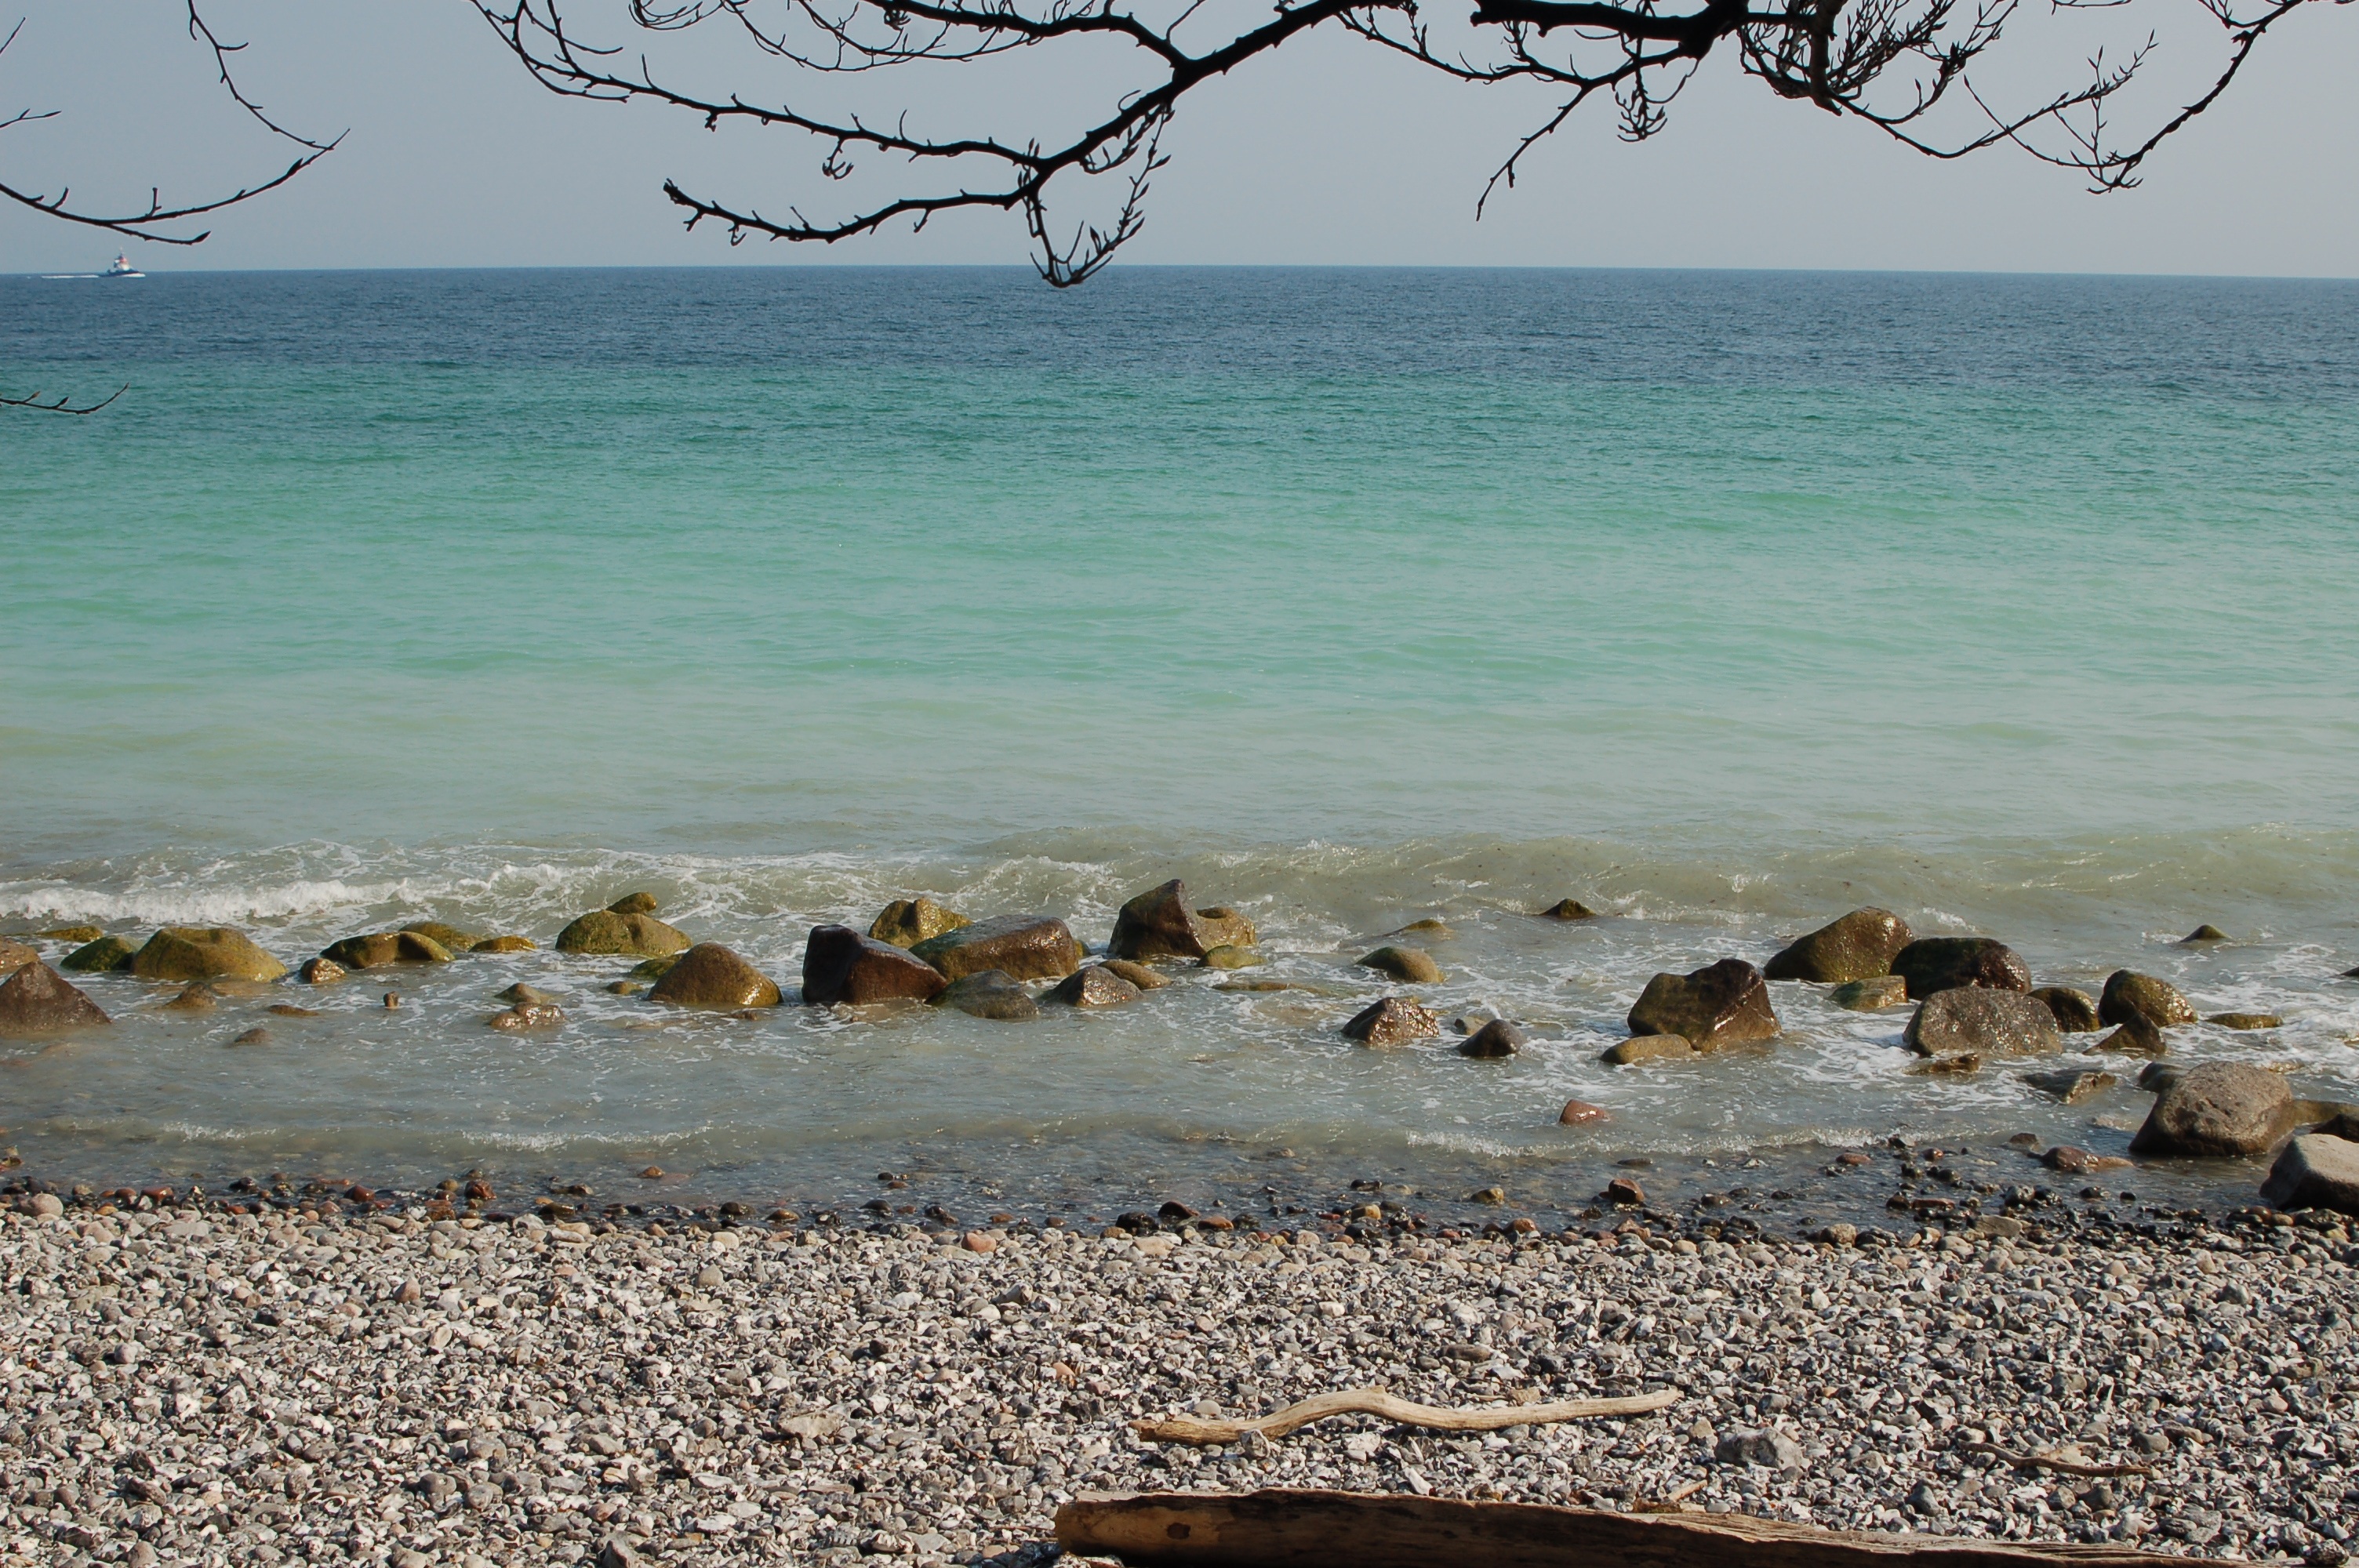
beach, sea, coast, tree, water, sand, ocean, horizon, branch, sky, wood, shore, wave, pebble, body of water, stones, pebble beach, coastal and oceanic landforms